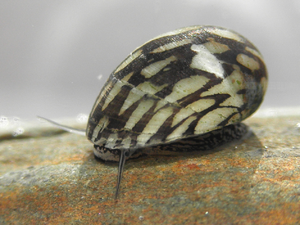
Theodoxus fluviatilis est une espèce de mollusque d'eau douce et saumâtre. Ce gastéropode herbivore appartient au genre Theodoxus, classé dans la famille des Neritidae.
Theodoxus est un genre de mollusques gastéropodes aquatiques herbivores d'eau douce, de la famille des Neritidae.